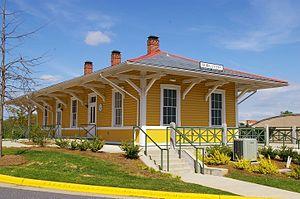
La ville de Morganton est le siège du comté de Burke, situé en Caroline du Nord, aux États-Unis.